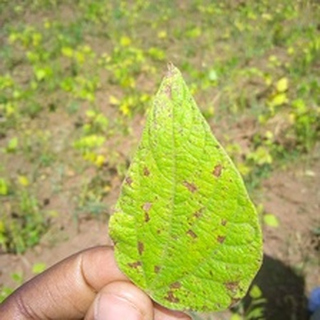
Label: bean_angular_leaf_spot